Proposed locations for Atlantis

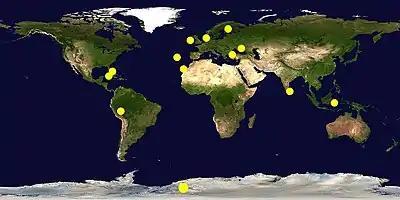
Proposed locations of Atlantis

The Richat Structure in Mauritania has also been proposed as the site of Atlantis. This structure is generally considered to be a deeply eroded domal structure that overlies a still-buried alkaline igneous intrusion. From 1974 onward, prehistoric artifacts of the area were mapped, finding an absence of prehistoric artifacts or Paleolithic or Neolithic stone tools from the structure's innermost depressions. Neither recognizable midden deposits nor manmade structures were found in the area, thus concluding that the area was used only for short-term hunting and stone tool manufacturing during prehistoric times.